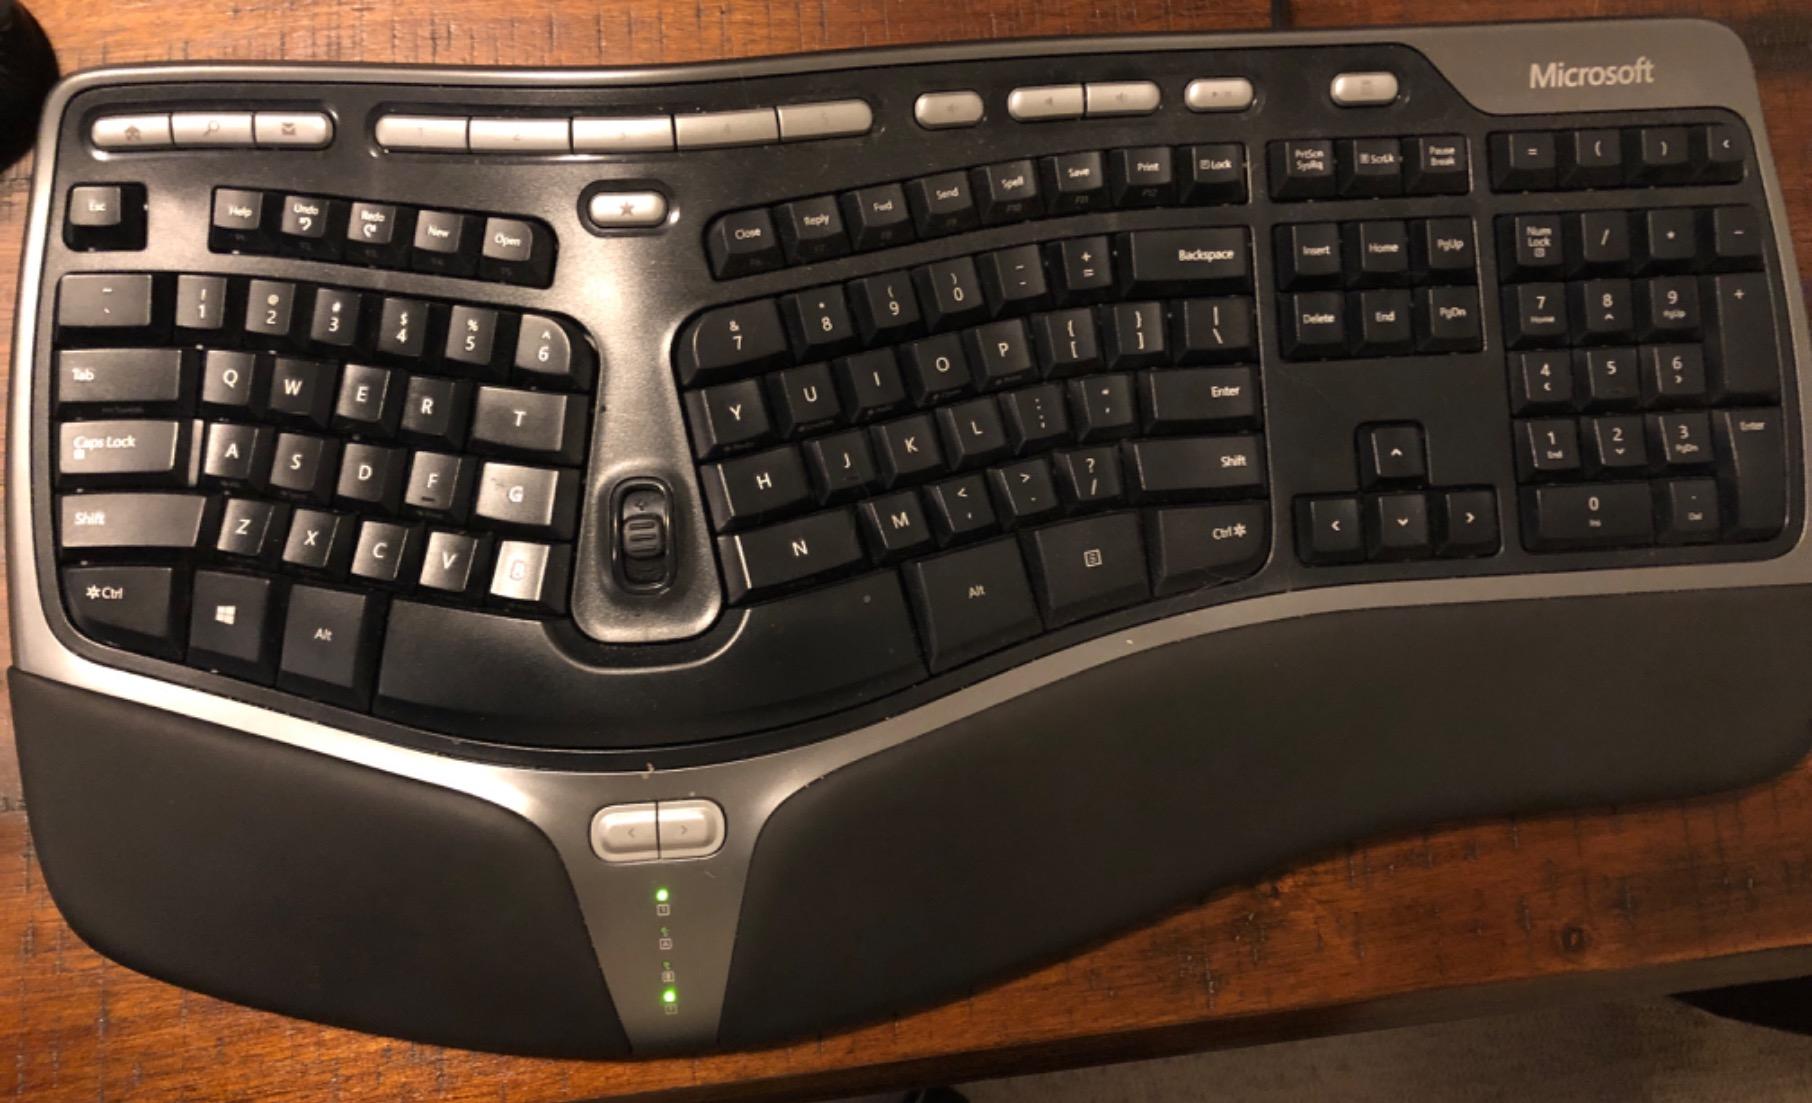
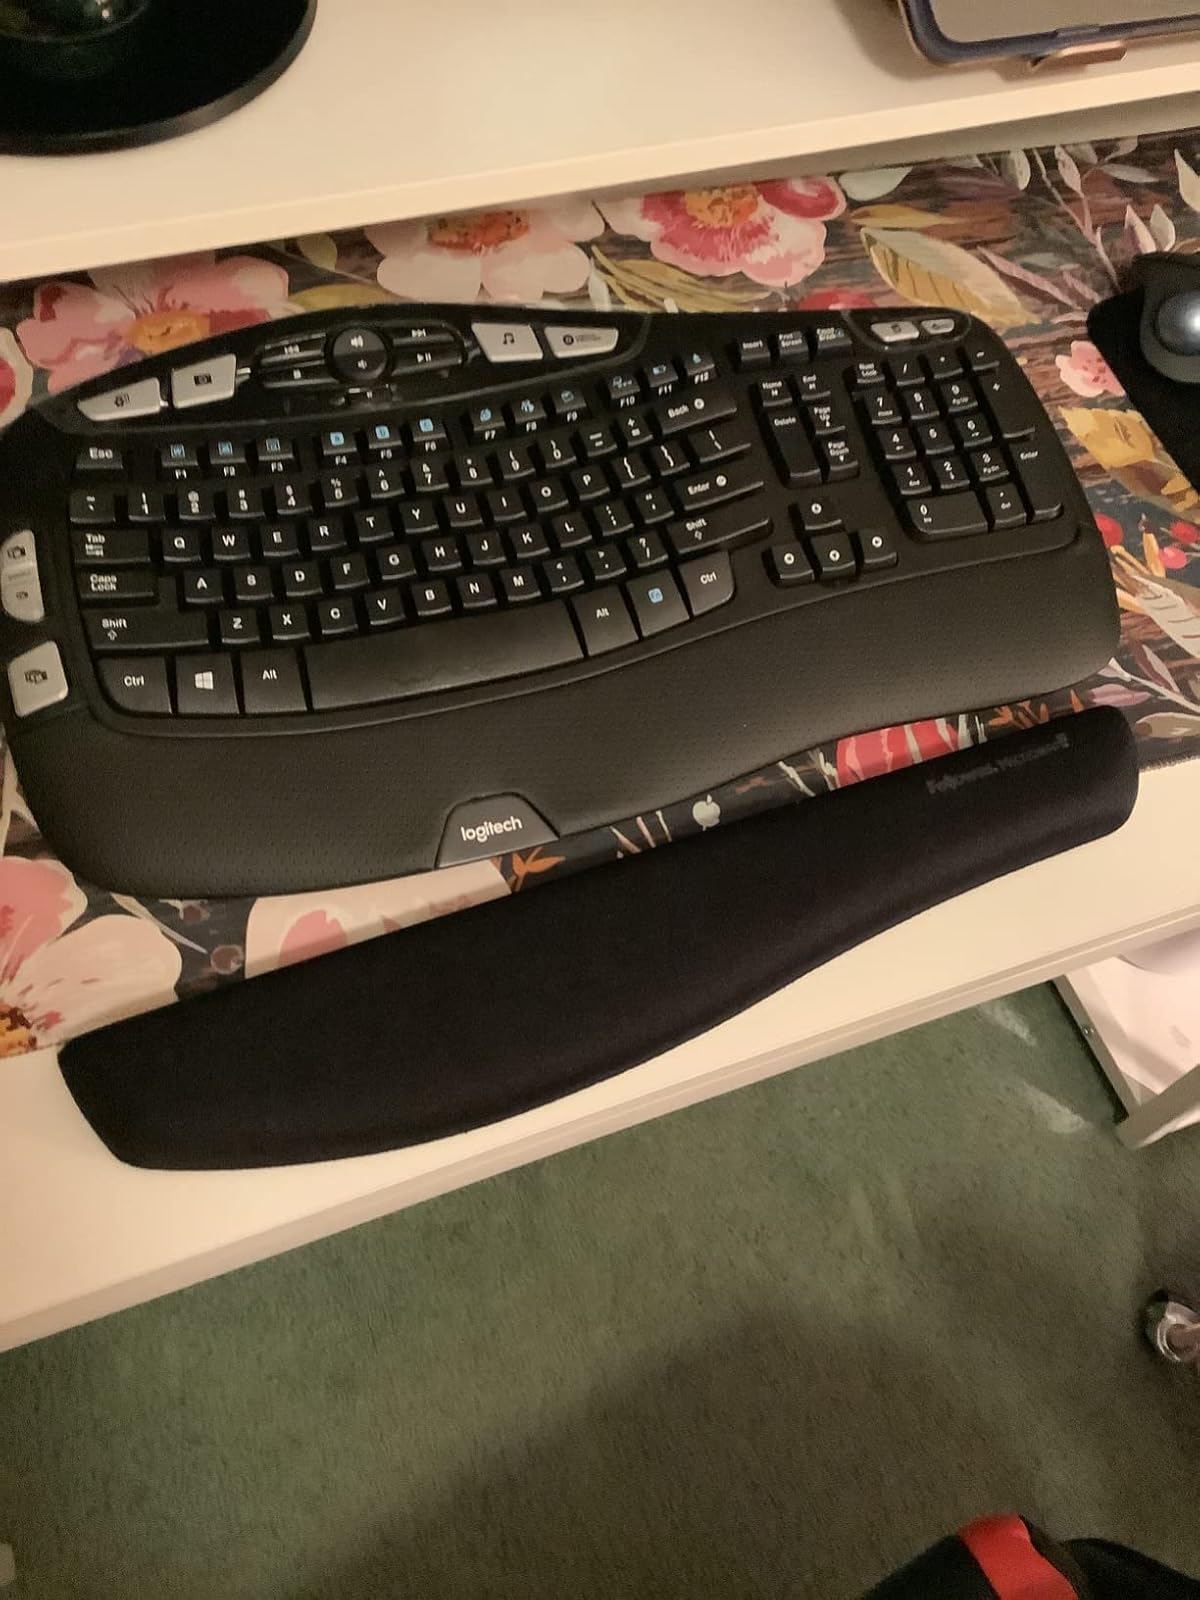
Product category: keyboard
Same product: no